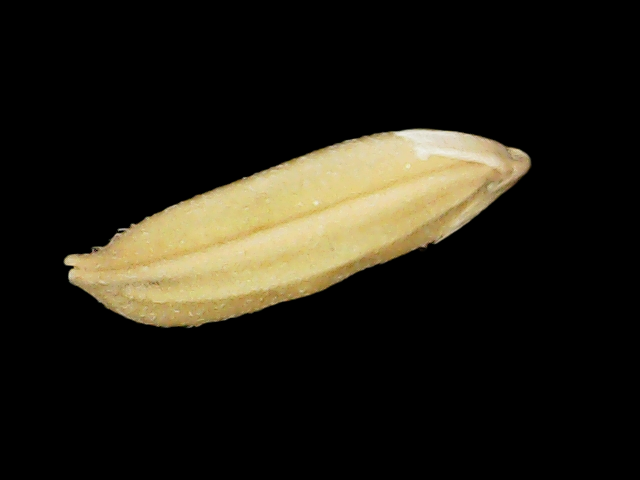
Rice variety: Binadhan24